Hopetoun Monument

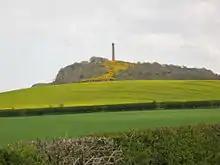
The Hopetoun Monument on Byres Hill

The viewing platform at the top is reached by 132 steps of a dark, narrow, spiral staircase, and offers views of the Firth of Forth and the surrounding countryside. The monument is a category B listed building. A path runs from a small car park at the base of the hill, winding up steeply through wooded slopes, and a corridor of gorse, before coming out onto the open hilltop. The views can be superb: The Firth of Forth and Fife; Edinburgh and the Pentland Hills to the west; and The Lammermuir Hills to the South. On a clear day, it is even possible to glimpse the Cairngorms far away to the North.